Castles in Great Britain and Ireland

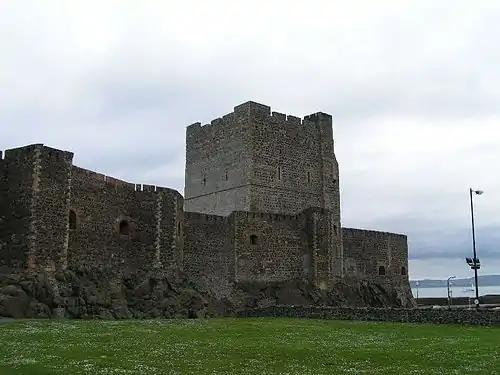
Carrickfergus Castle in Ireland, retrofitted with gun ports for coastal defence in the early 19th century

These coastal defences marked a shift away from castles, which were both military fortifications and domestic buildings, towards forts, which were garrisoned but not domestic; often the 1540s are chosen as a transition date for the study of castles as a consequence. The subsequent years also marked almost the end of indigenous English fortification design – by the 1580s English castle improvements were almost entirely dominated by imported European experts. The superiority of Scottish castle design also diminished; the Half Moon battery built at Edinburgh Castle in 1574, for example, was already badly dated in continental terms by the time it was built. The limited number of modern fortifications built in Ireland, such as those with the first gunports retrofitted to Carrickfergus Castle in the 1560s and at Corkbeg in Cork Harbour and built in the 1570s in fear of an invasion, were equally unexceptional by European standards.